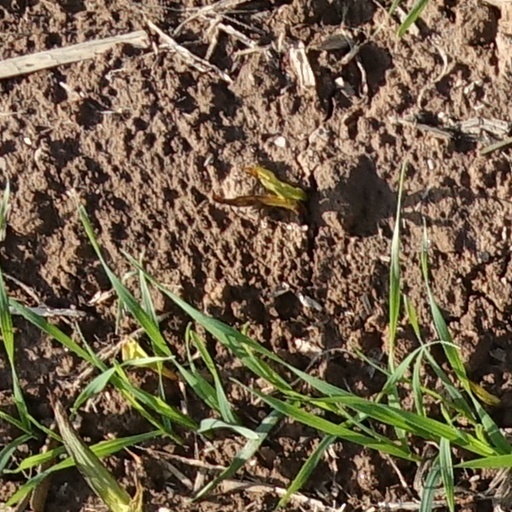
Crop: wheat